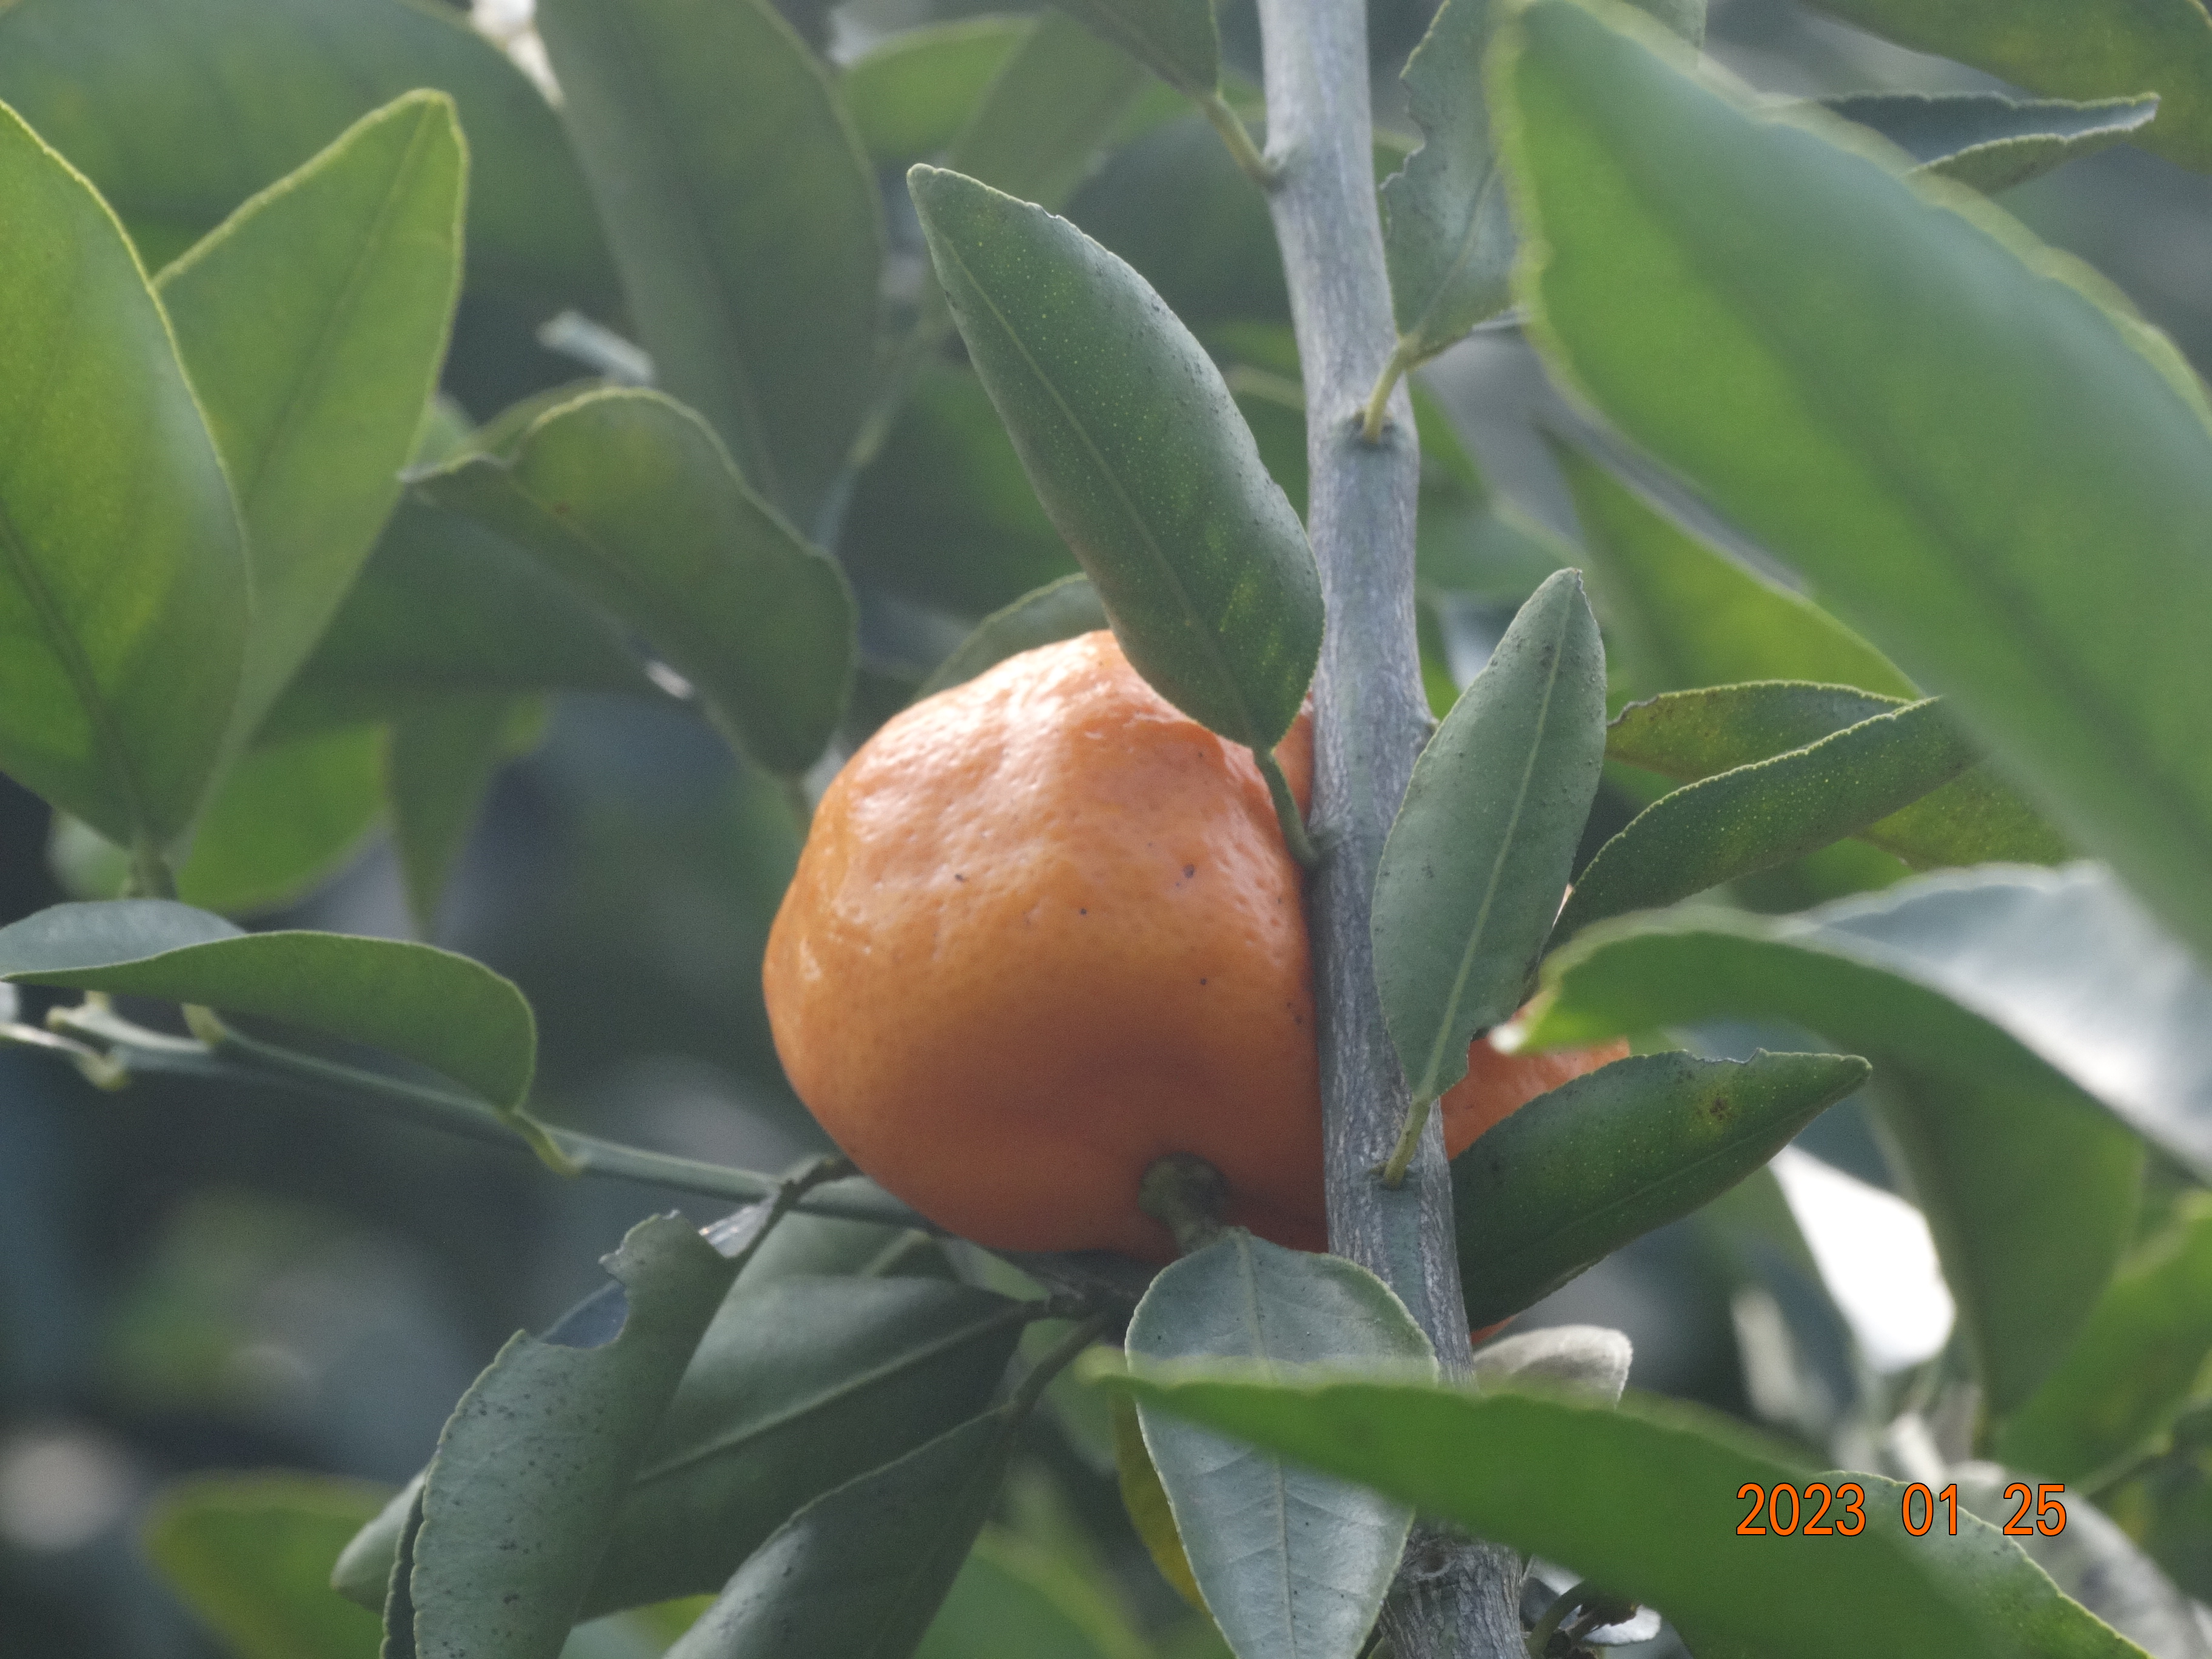
Citrus fruit variety: tangerine